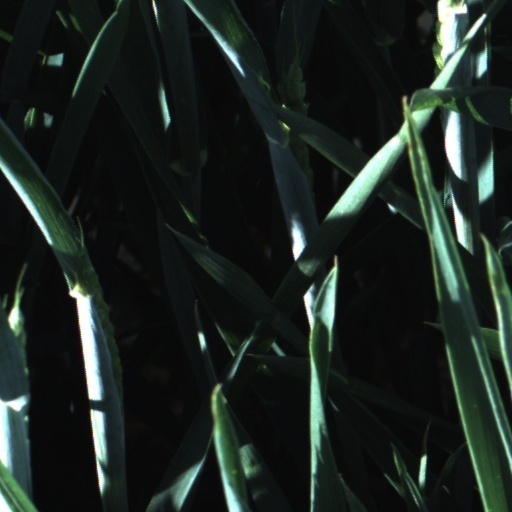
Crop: wheat